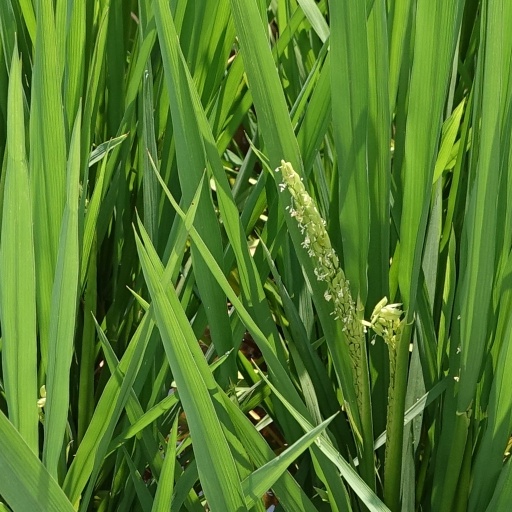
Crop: rice